Virginia Foxx

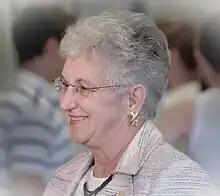
Foxx talking with constituents in Yadkinville, NC

Foxx was first elected to the U.S. House in 2004, defeating Jim Harrell, Jr. with 59% of the vote.